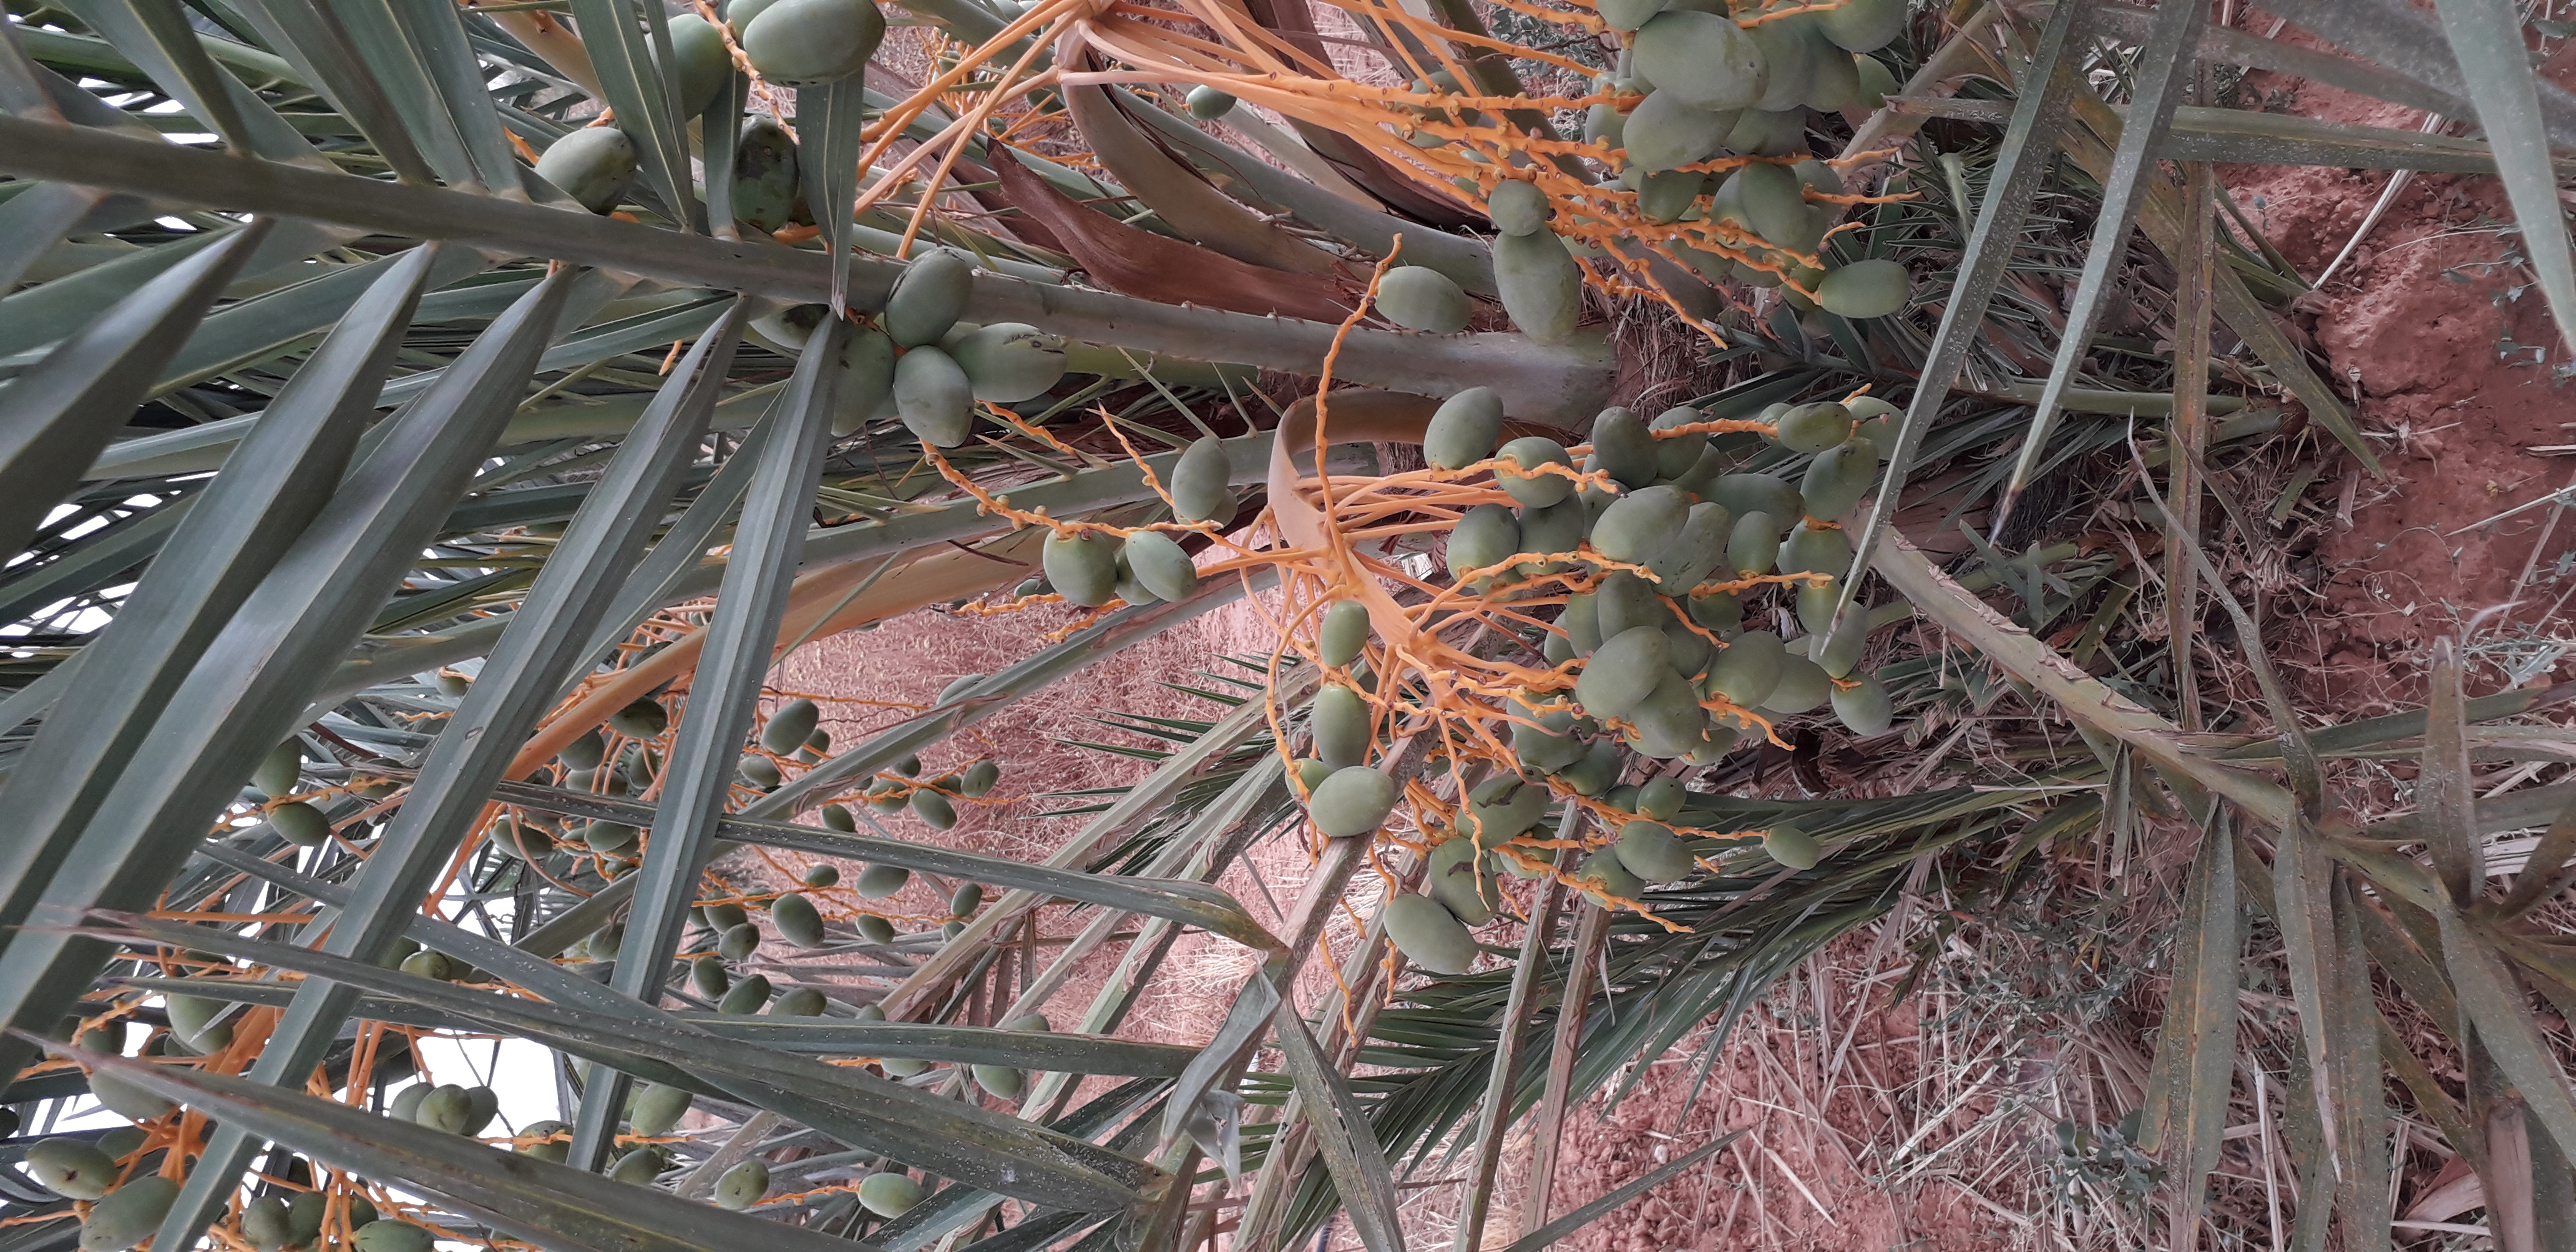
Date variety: Boumajhoul